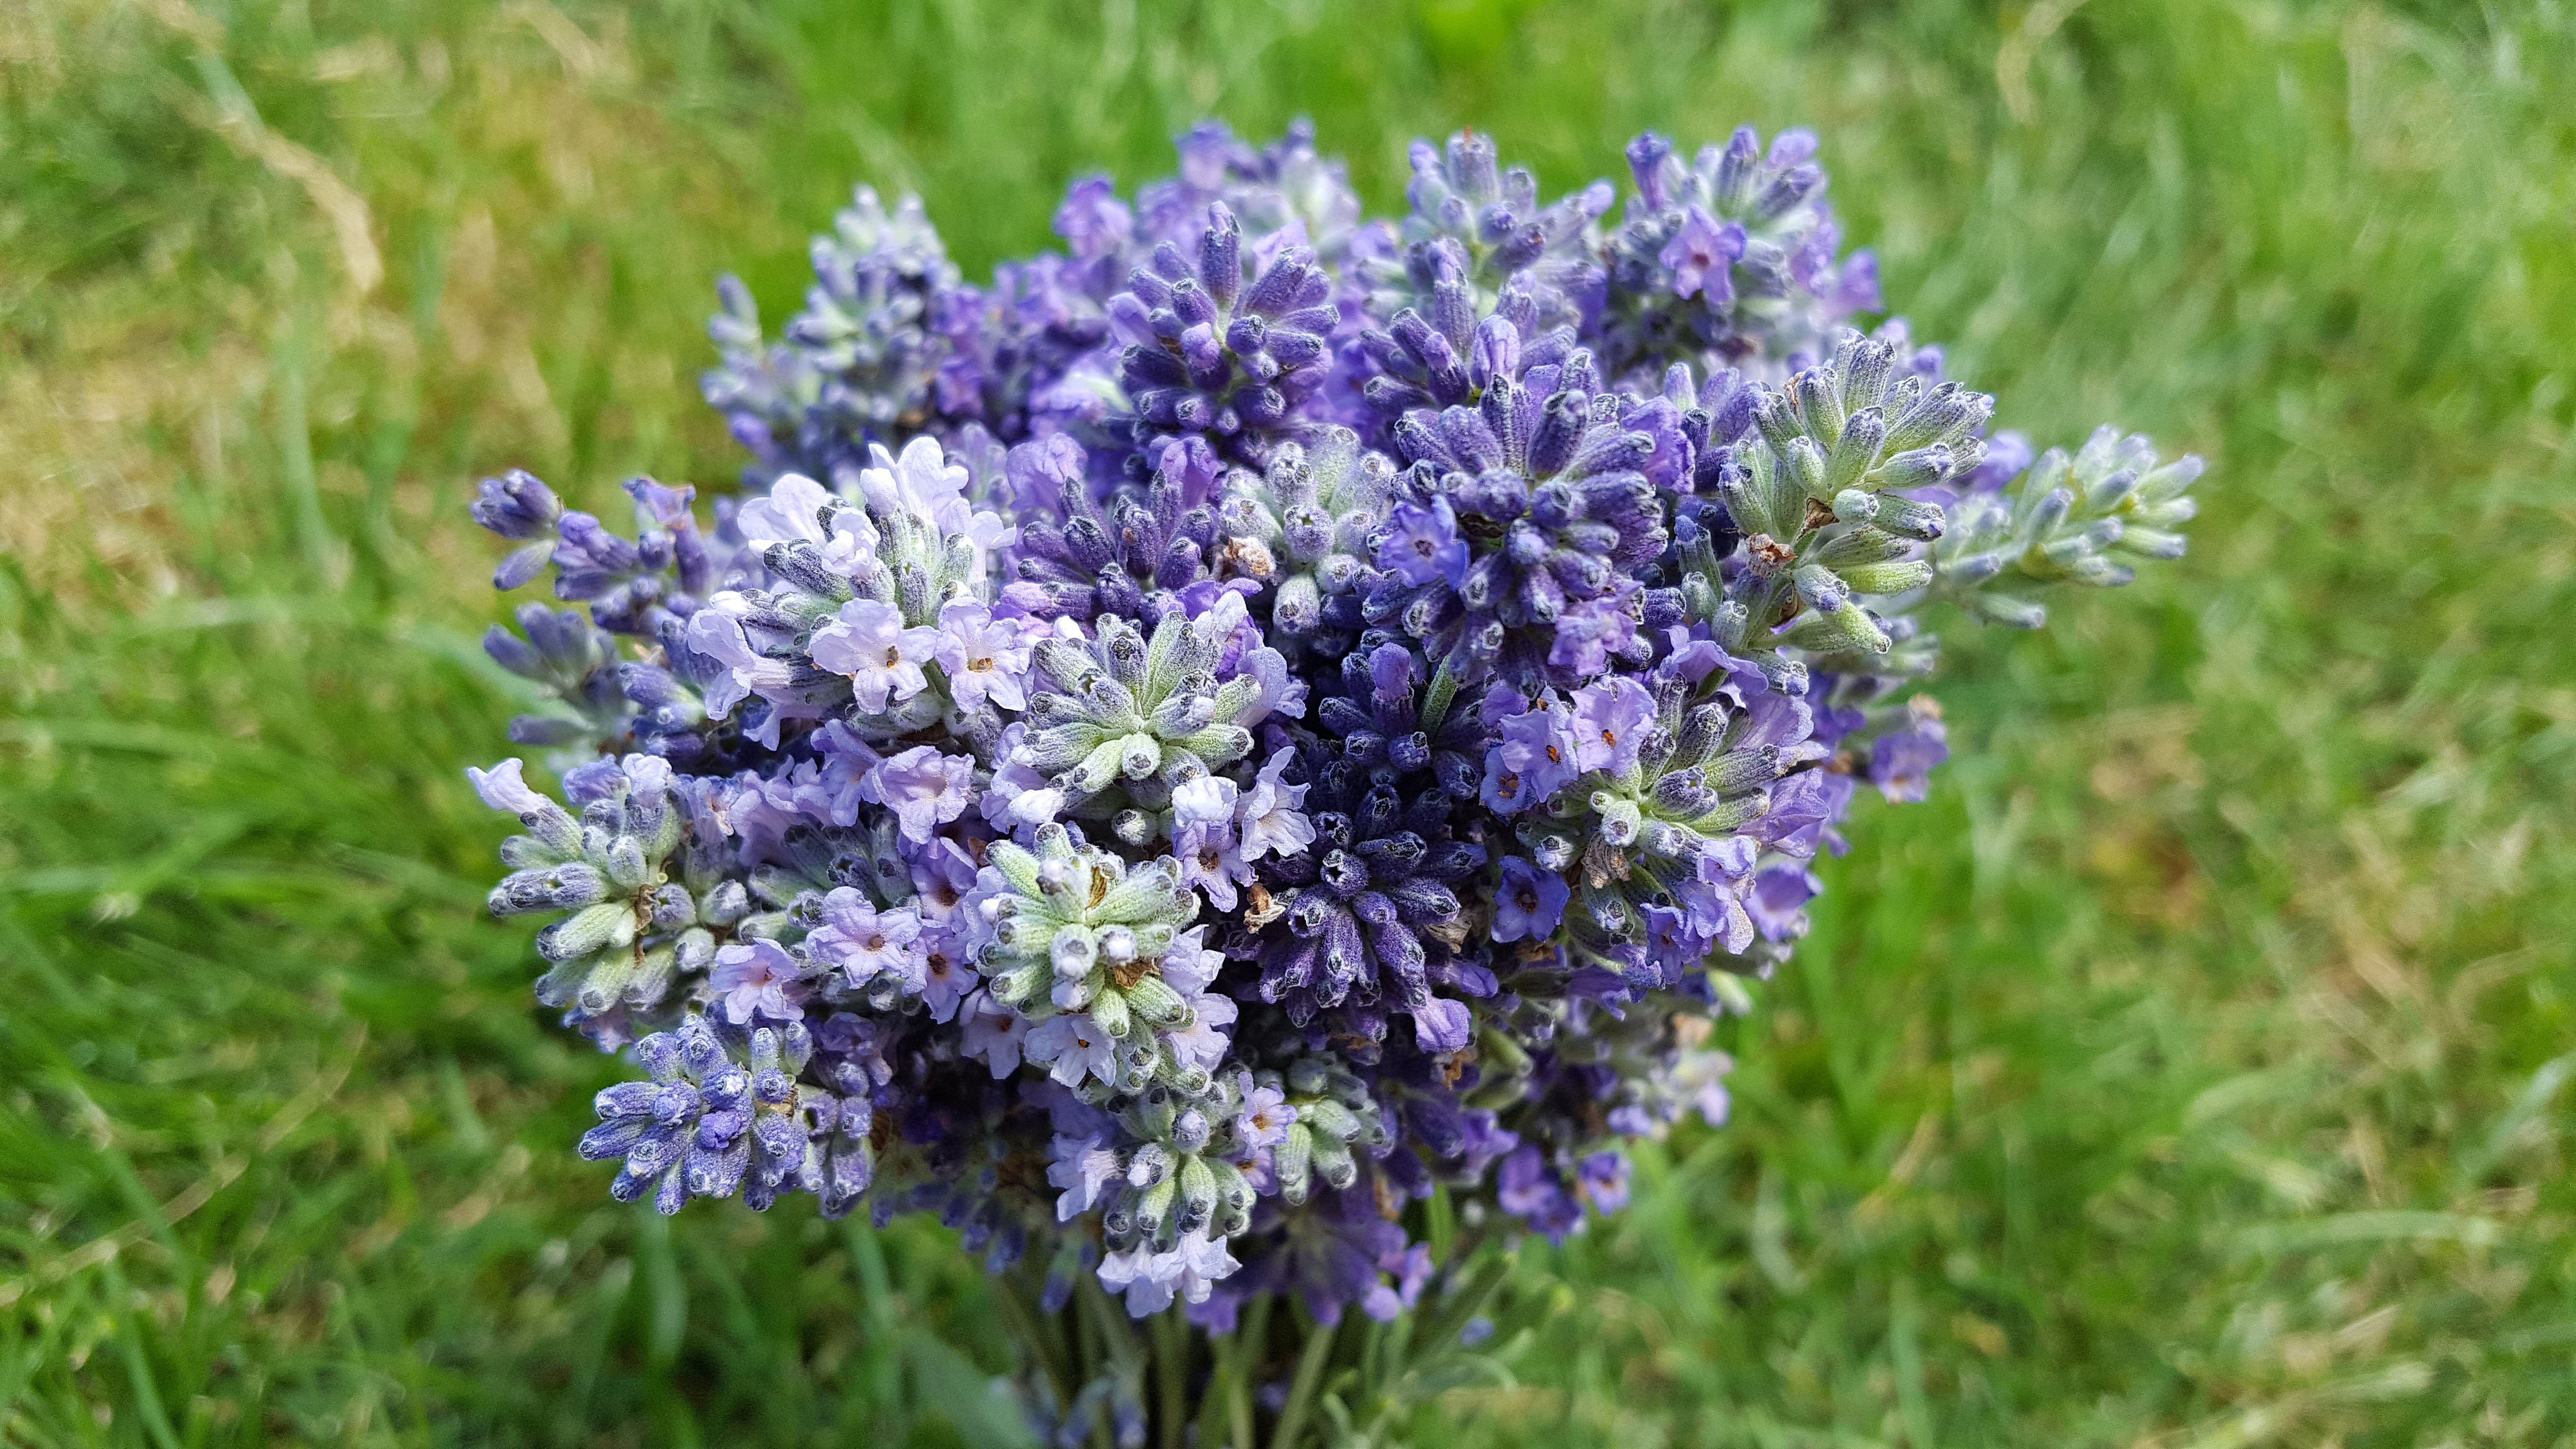
nature, plant, meadow, flower, aroma, herb, botany, agriculture, garden, flora, lavender, wildflower, lilac, aromatic, medicinal plant, ornamental plant, lavandula, inflorescence, summer flowers, garden flowers, violet flowers, flowering plant, lamiaceae, lavender flowers, lavender cultivation, true lavender, lavandula angustifolia, lavandula officinalis, lavandula vera, lavender bouquet, lavender color, land plant, english lavender, french lavender